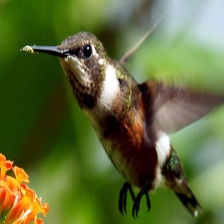
Species: AMETHYST WOODSTAR
Scientific name: CALLIPHLOX AMETHYSTINA
ImageNet parent category: hummingbird